Pão de Ló

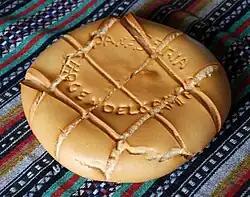
"Pan candeal", one of the "pan di España" (Spanish bread) predecessors to the "pão de ló".

Another similar cake related to "pão de ló" from the Iberian Peninsula is the Spanish "bizcocho". "Bizcocho" is a baked confectionery whose etymology comes from "to bake twice". The Thesaurus of Castilian or Spanish Language published in 1611 stated that there was also "delicious dish made with flour, eggs and sugar".